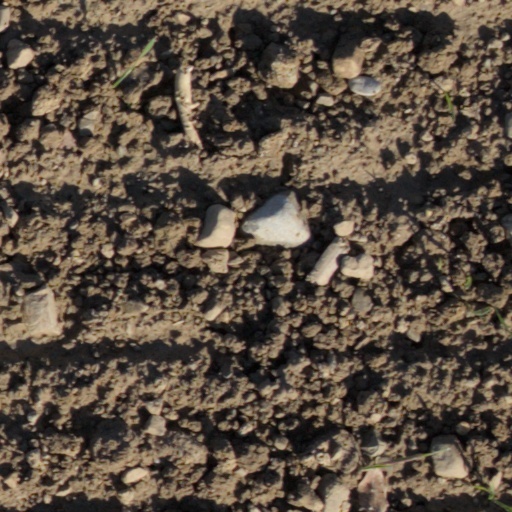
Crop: wheat